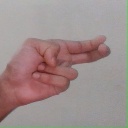
अक्षर: ह